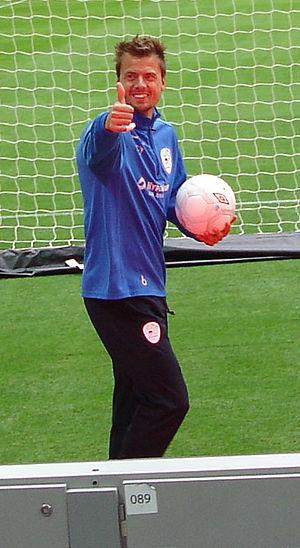
Aleksander Šeliga, né le 1ᵉʳ février 1980 à Celje, est un footballeur international slovène. Il évolue au poste de gardien de but.